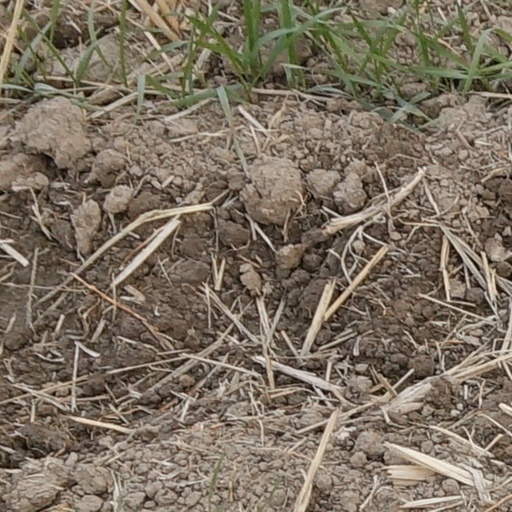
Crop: wheat